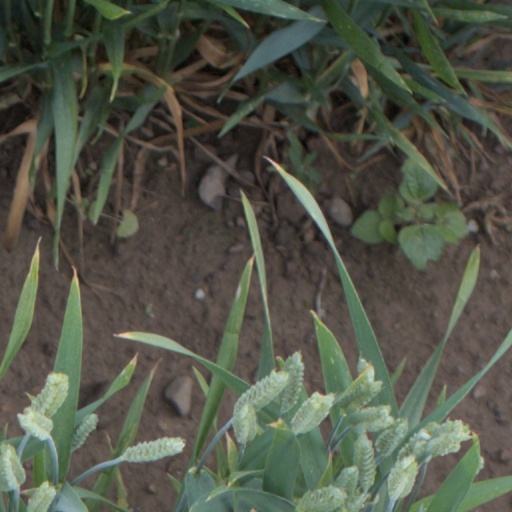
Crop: wheat